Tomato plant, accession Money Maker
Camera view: bottom (45 deg); turntable rotation: 300 degrees
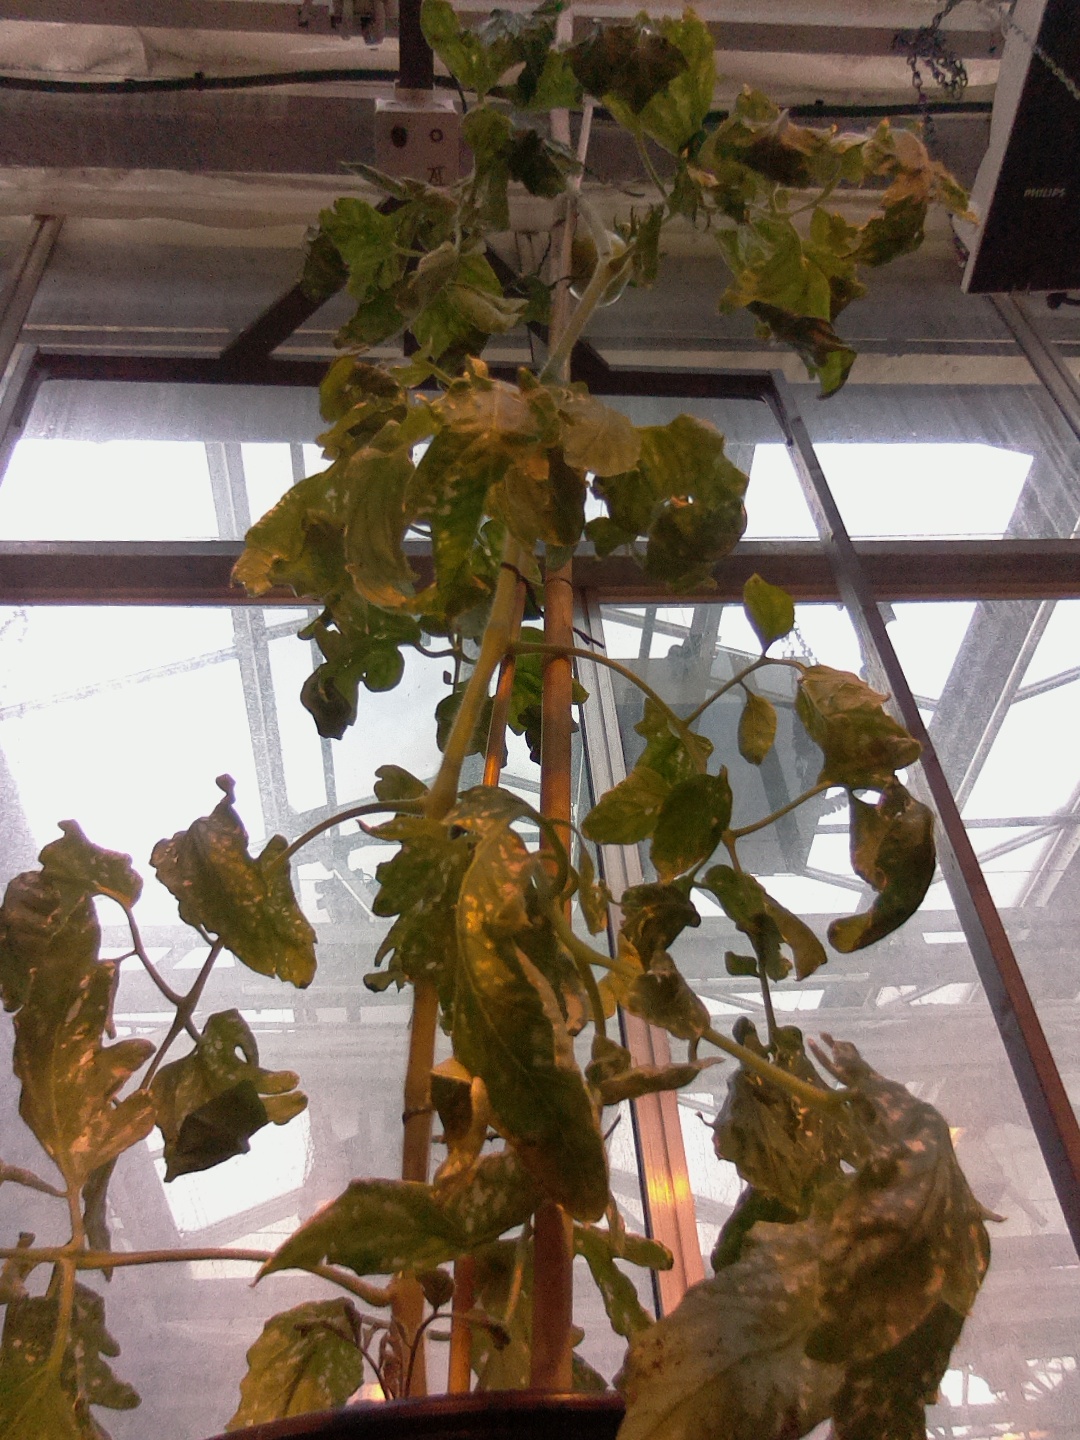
BBCH growth stage 77: 70%-80% of final fruit size